AMC Spirit

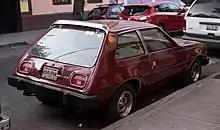
1979 VAM Gremlin X in Mexico City 2015 (missing side decals)

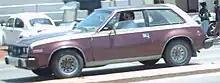
1980 VAM Gremlin in Mexico, similar to the Spirit Sedan marketed in the U.S.

The AMC Spirit served as a test vehicle for alternative engine and fuel experiments. The Stirling engine was considered theoretically to be the most efficient of the alternative heat engines under development during the late 1970s.